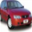
Label: automobile